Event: Nepal Earthquake
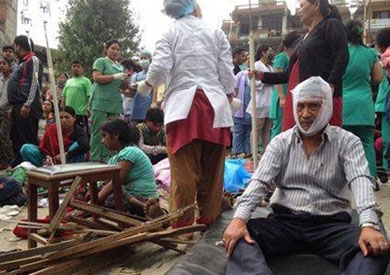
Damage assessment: damage